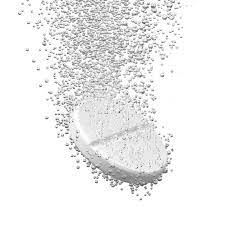
Waaw nataal bi dafay wone benn garab bu nuy wax "efferalgan". Garab goo xam ne day fuur ñu koy wax "efferalgan".  Moom la nataal bi di fësal. Garab bi nag dafa weex.